Wamena Airport

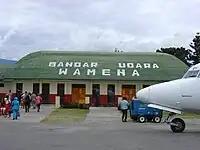
Wamena Airport in 2006

Recently, a new terminal was inaugurated by President Joko Widodo. The new terminal, which resembles the traditional Papuan home "honai", was inaugurated on 30 December 2015. The new terminal which has an area of 4.000 m2 replaced the old run-down terminal which only has an area of 965 m2. Moreover, the runway is also being extended from 2,175 m to 2,400 m. Further improvement involves the building of a parallel taxiway in the airport.